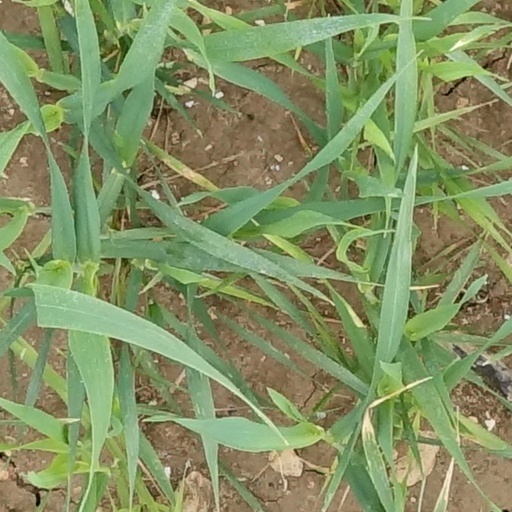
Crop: wheat